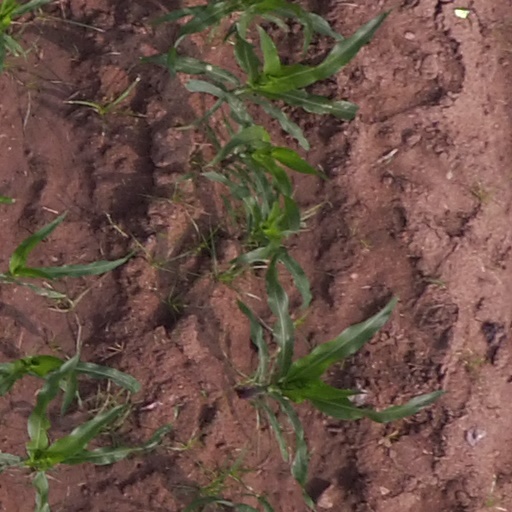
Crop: maize; corn